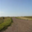
Label: road